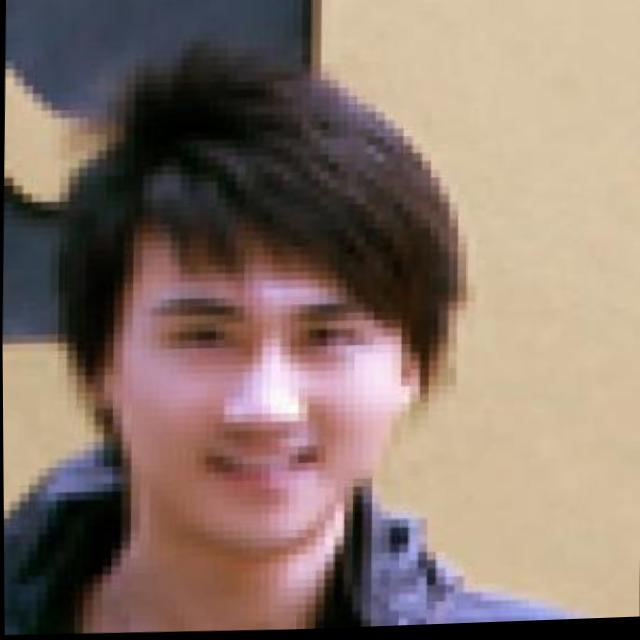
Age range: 21-44